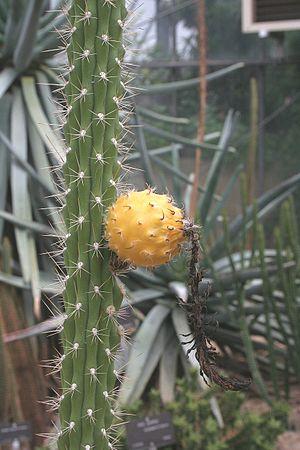
Harrisia est un genre de la famille des Cactaceae.